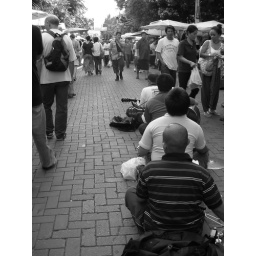
These guys are all from the blind school in CM. They perform at the Sunday market every week. Theyre good.